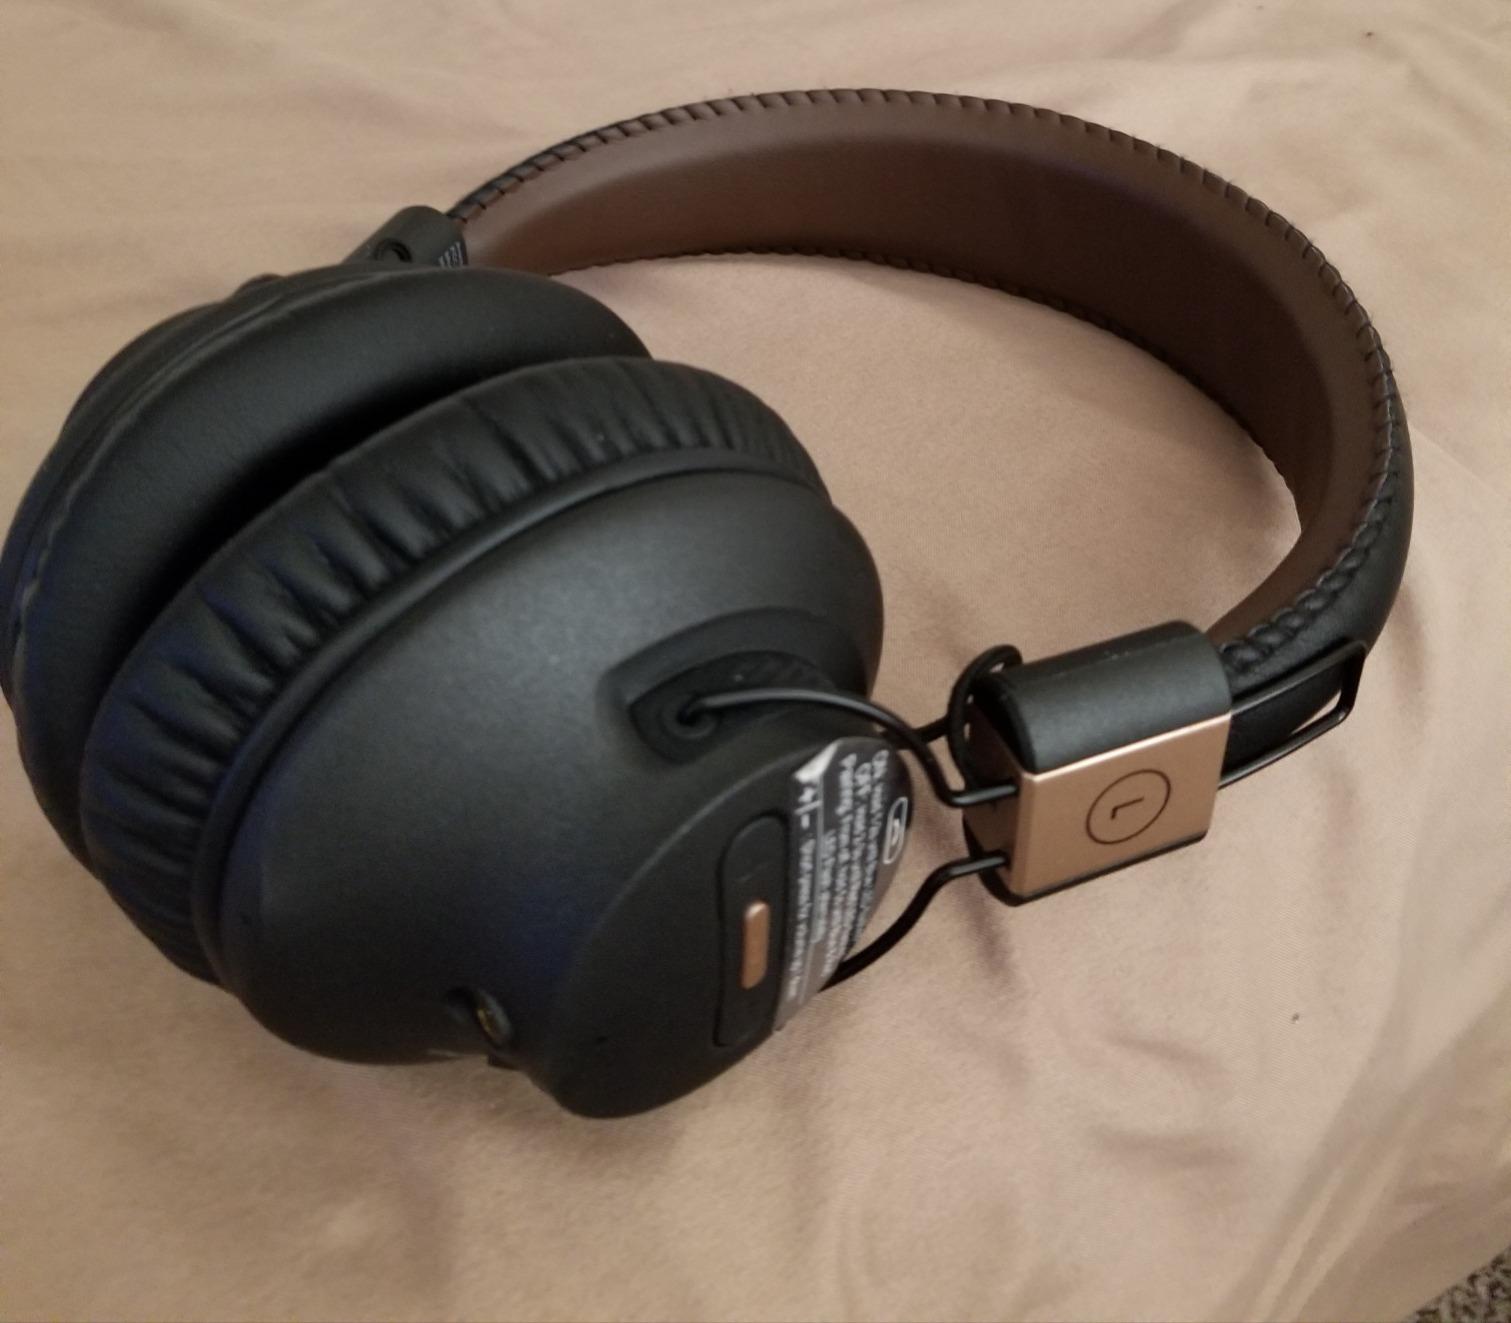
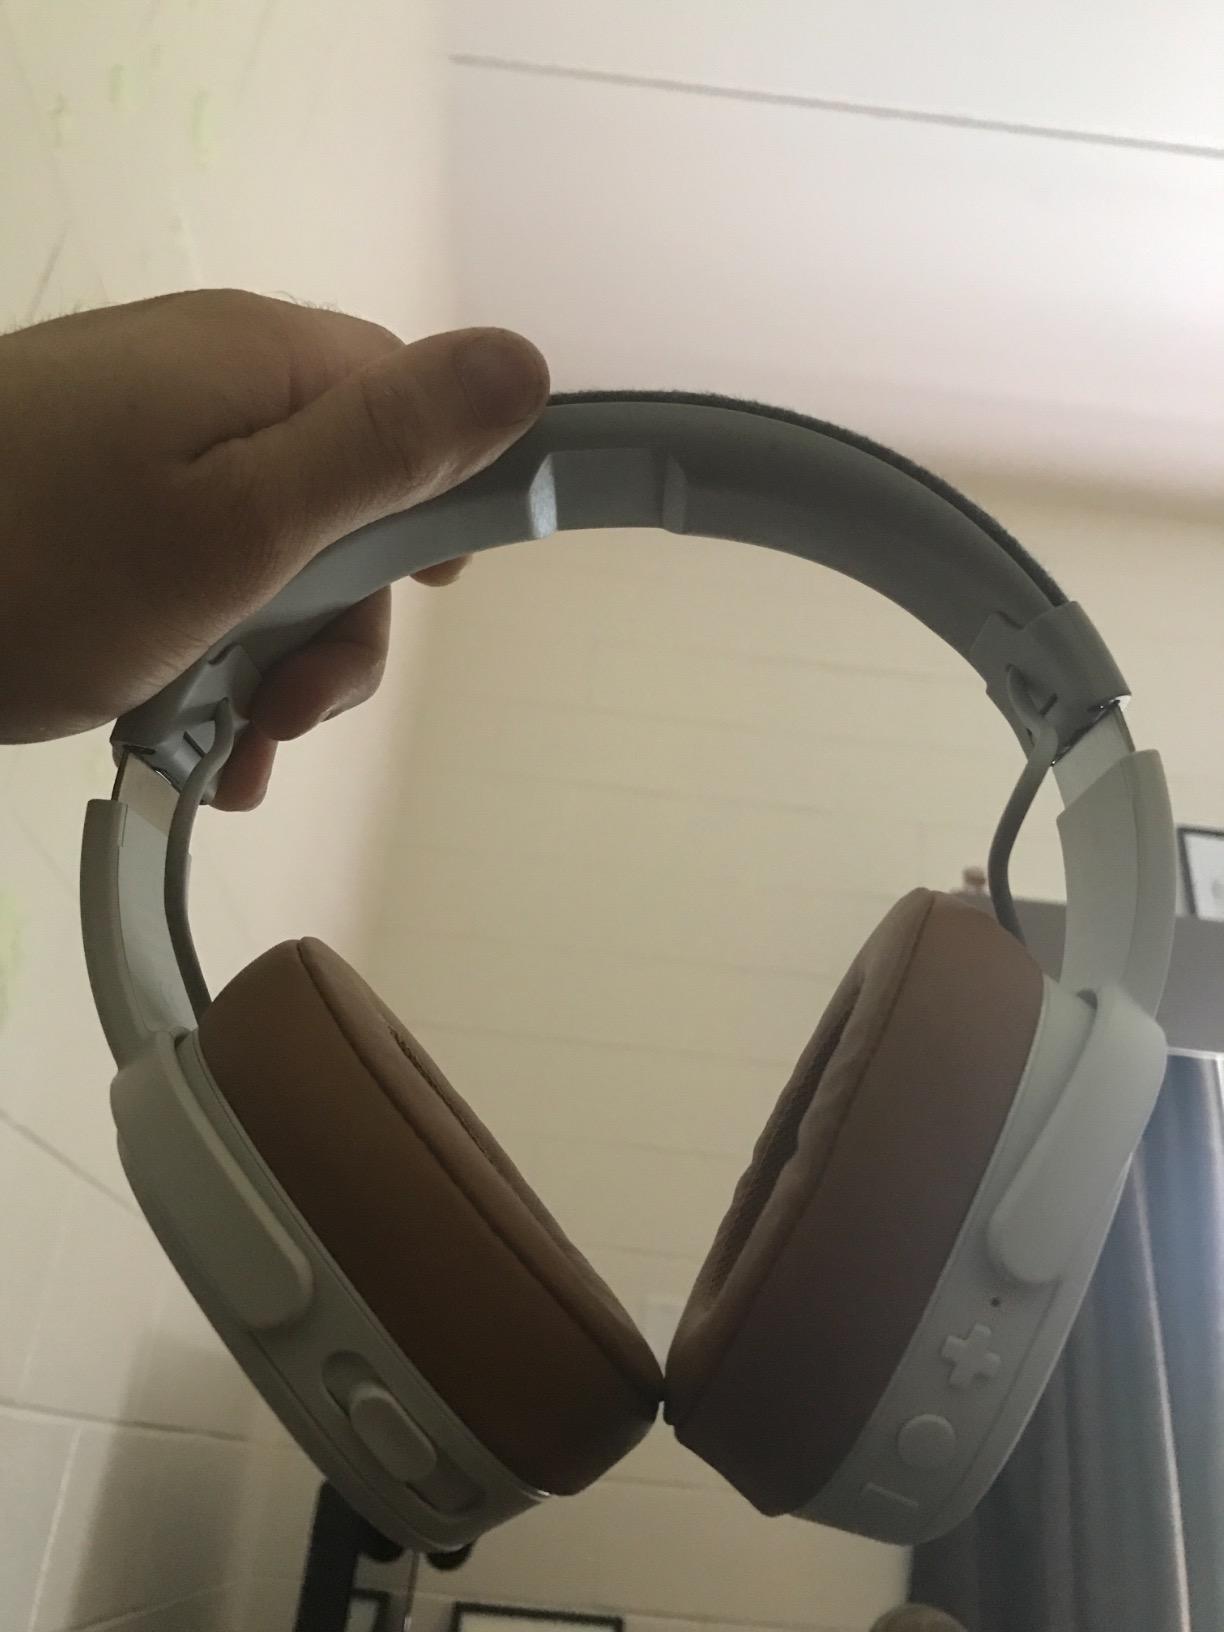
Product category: headphones
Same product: no